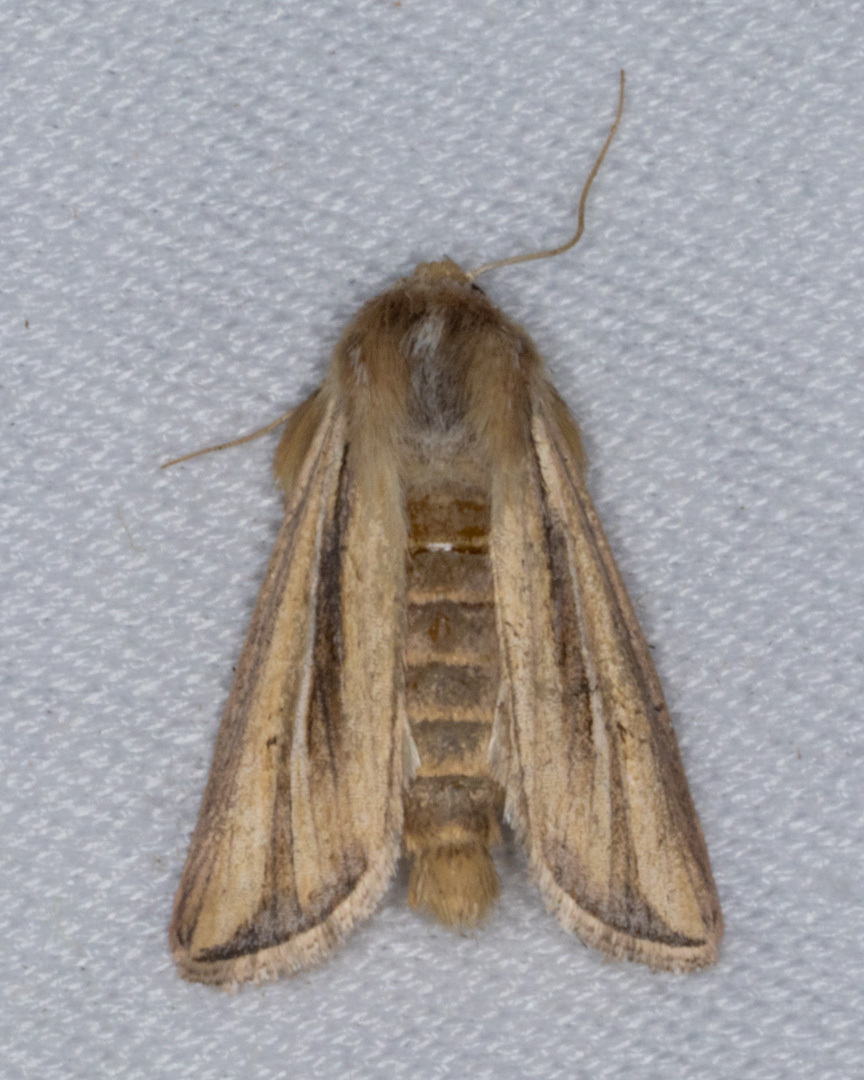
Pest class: wheathead_armyworm_Dargida_diffusa